Mike Gravel

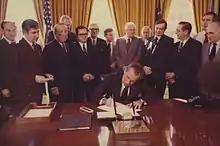
Gravel (second from left) watches President Richard Nixon sign the Trans-Alaska Pipeline Authorization Act in 1973

By 1971, Gravel was urging construction of the much-argued Trans-Alaska pipeline, addressing environmental concerns by saying that the pipeline's builders and operators should have "total and absolute" responsibility for any consequent environmental damage. Two years later, the debate over the pipeline came to a crux, with "The New York Times" describing it as "environmentalists [in] a holy war with the major oil companies". In February 1973, the U.S. Court of Appeals blocked the issuance of permits for construction; Gravel and fellow Alaskan Senator Ted Stevens reacted by urging Congress to pass legislation overturning the court's decision. Environmentalists opposed to the pipeline, such as the Environmental Defense Fund and the Sierra Club then sought to use the recently passed National Environmental Policy Act to their advantage; Gravel designed an amendment to the pipeline bill that would immunize the pipeline from any further court challenges under that law, and thus speed its construction. Passage of the amendment became the key battle regarding the pipeline. On July 17, 1973, in what the "New York Times" termed a "nip-and-tuck roll-call", the Gravel amendment was approved, as a 49–49 tie was broken in favor by Vice President Spiro Agnew. The actual bill enabling the pipeline then passed easily; Gravel had triumphed in what became perhaps his most lasting accomplishment as a senator.